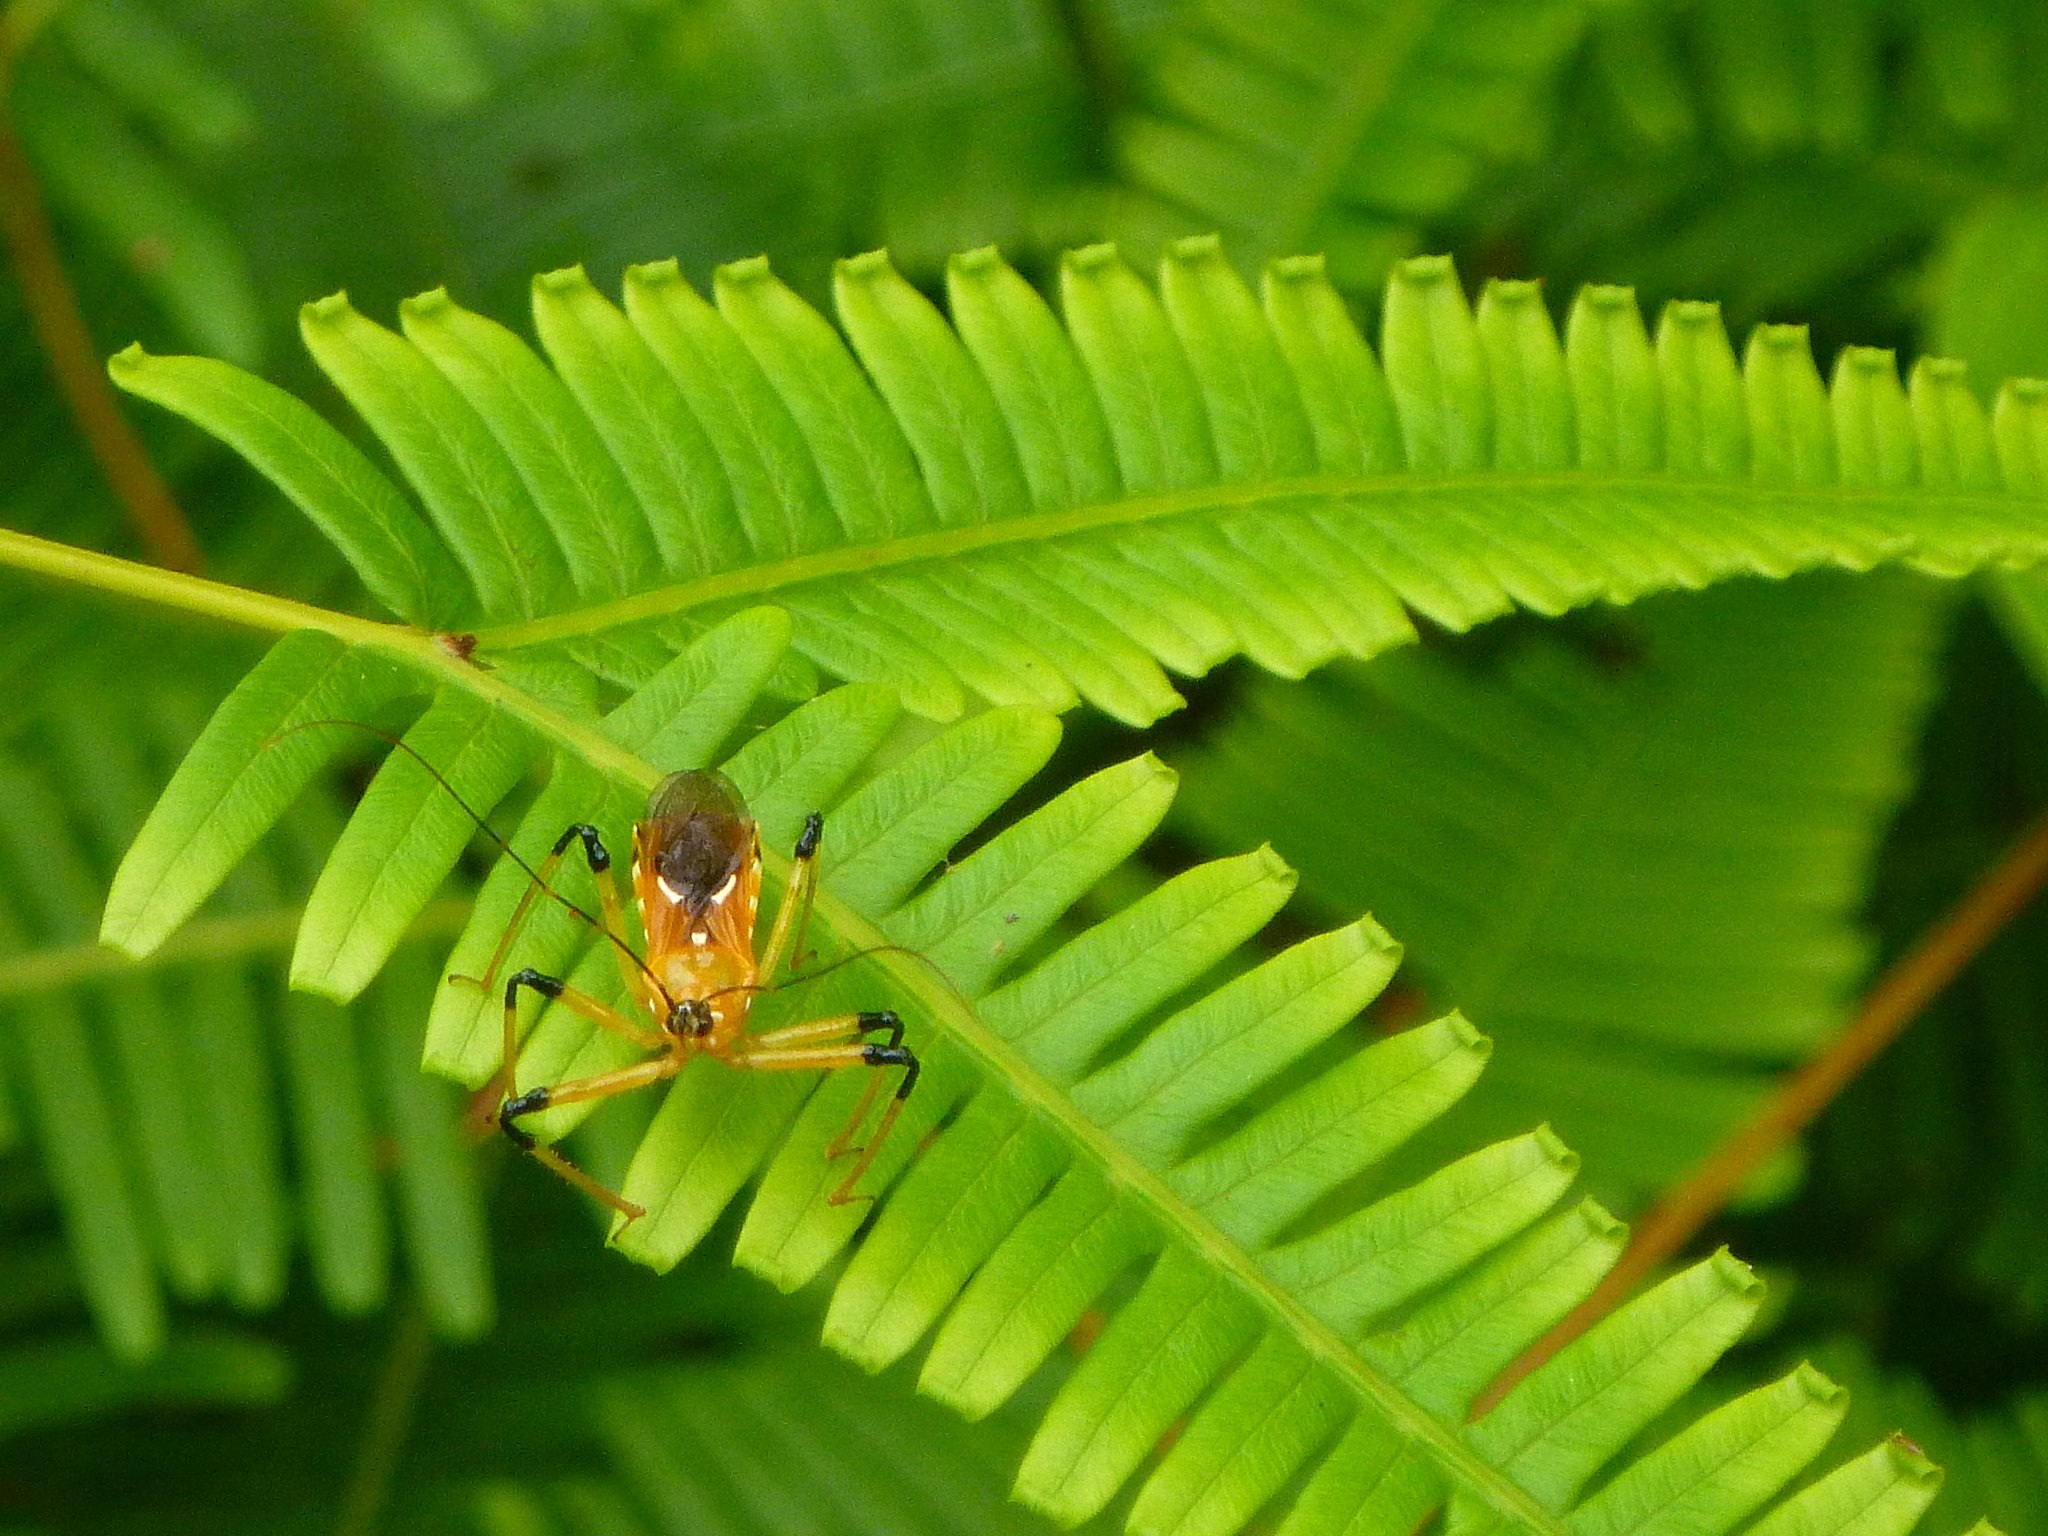
tree, nature, branch, plant, leaf, flower, wildlife, antenna, green, insect, natural, bug, botany, flora, fauna, fern, invertebrate, close up, day, pest, tropics, macro photography, plant stem, land plant, ferns and horsetails